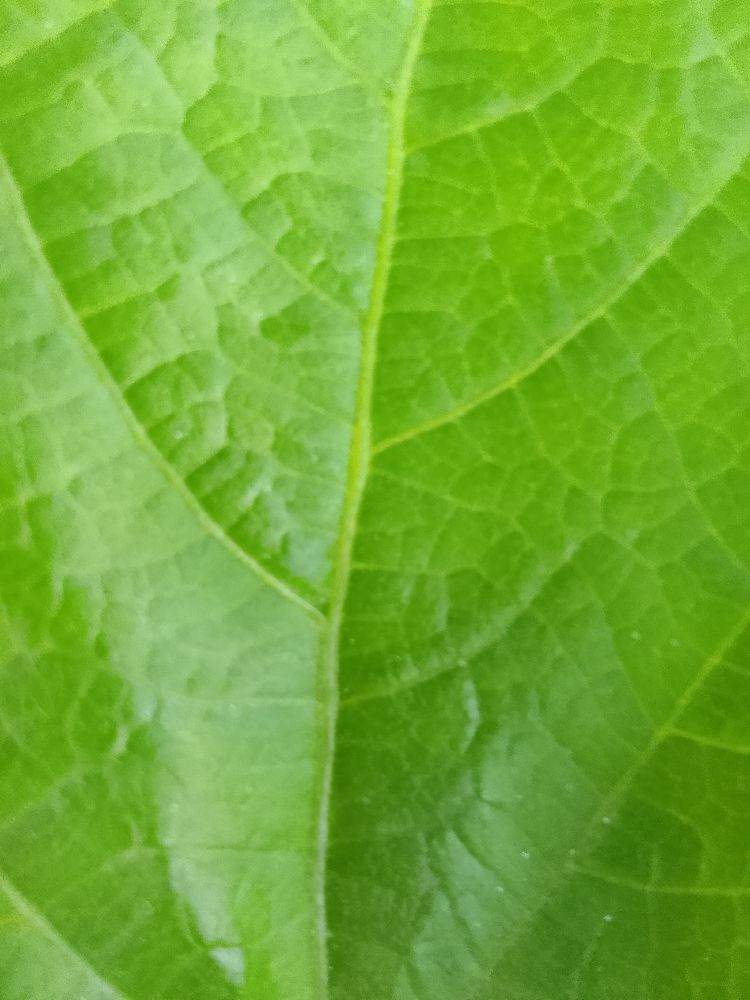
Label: healthy